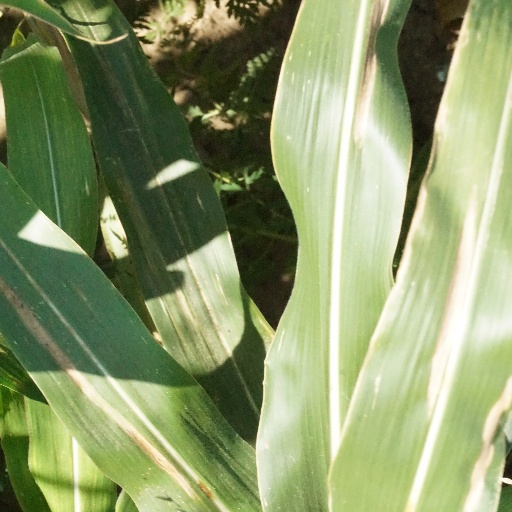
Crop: maize; corn